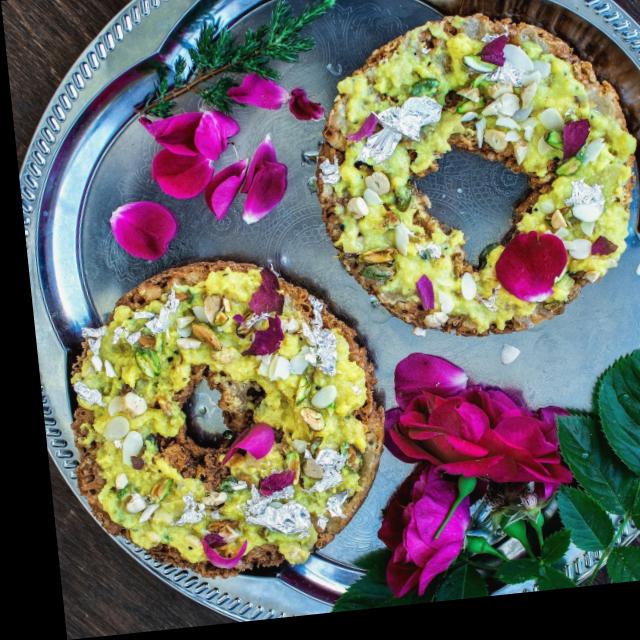
Dish: ghevar